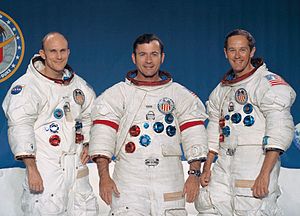
Apollo 16
Apollo 16's besætning (V-H: Mattingly, Young og Duke)
Apollo 16 var den tiende bemandede mission i Apollo-programmet og den femte månelanding.